Out Yonder

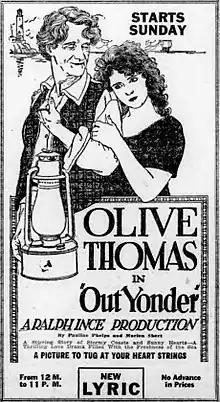
newspaper advert

Out Yonder is a surviving 1919 silent film drama directed by Ralph Ince and starring Olive Thomas. It was produced and released by Select Pictures.